Matt Braunger

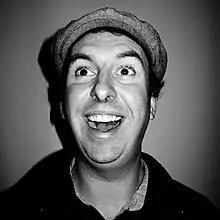
Braunger in 2012

Matthew Braunger (born August 1, 1974) is an American stand-up comedian, actor, and writer. His most recent special "Finally Live In Portland" was launched by Comedy Dynamics in 2019. Outside of performing stand-up, Braunger is noted for being a cast member on "MADtv" during its final season in 2008–2009, numerous guest star roles (NBC's "Up All Night", Marvel's "Agent Carter", Netflix' "Disjointed"), and numerous voice over roles (Amazon's "The New VIPs", Netflix' "BoJack Horseman").